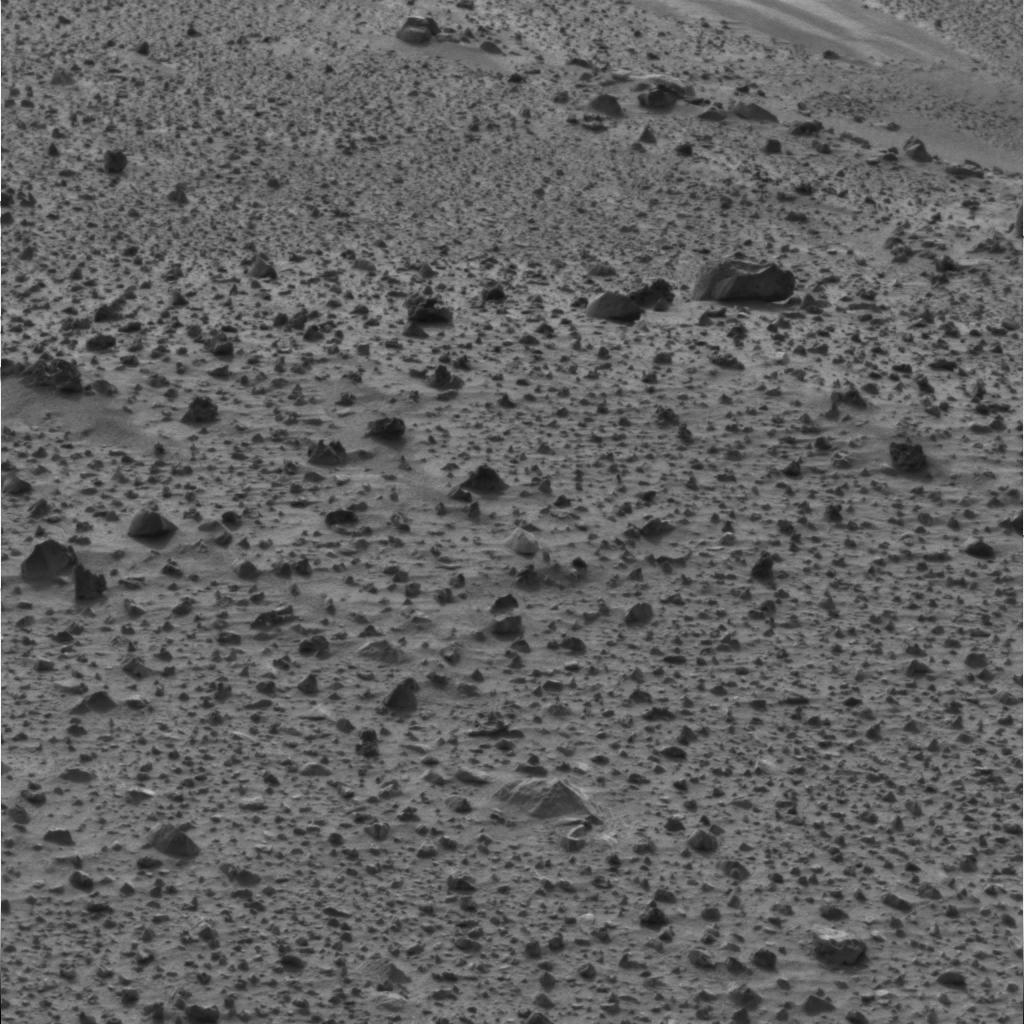
Surface features visible: Float Rocks, Clasts, Soil, Nearby Surface